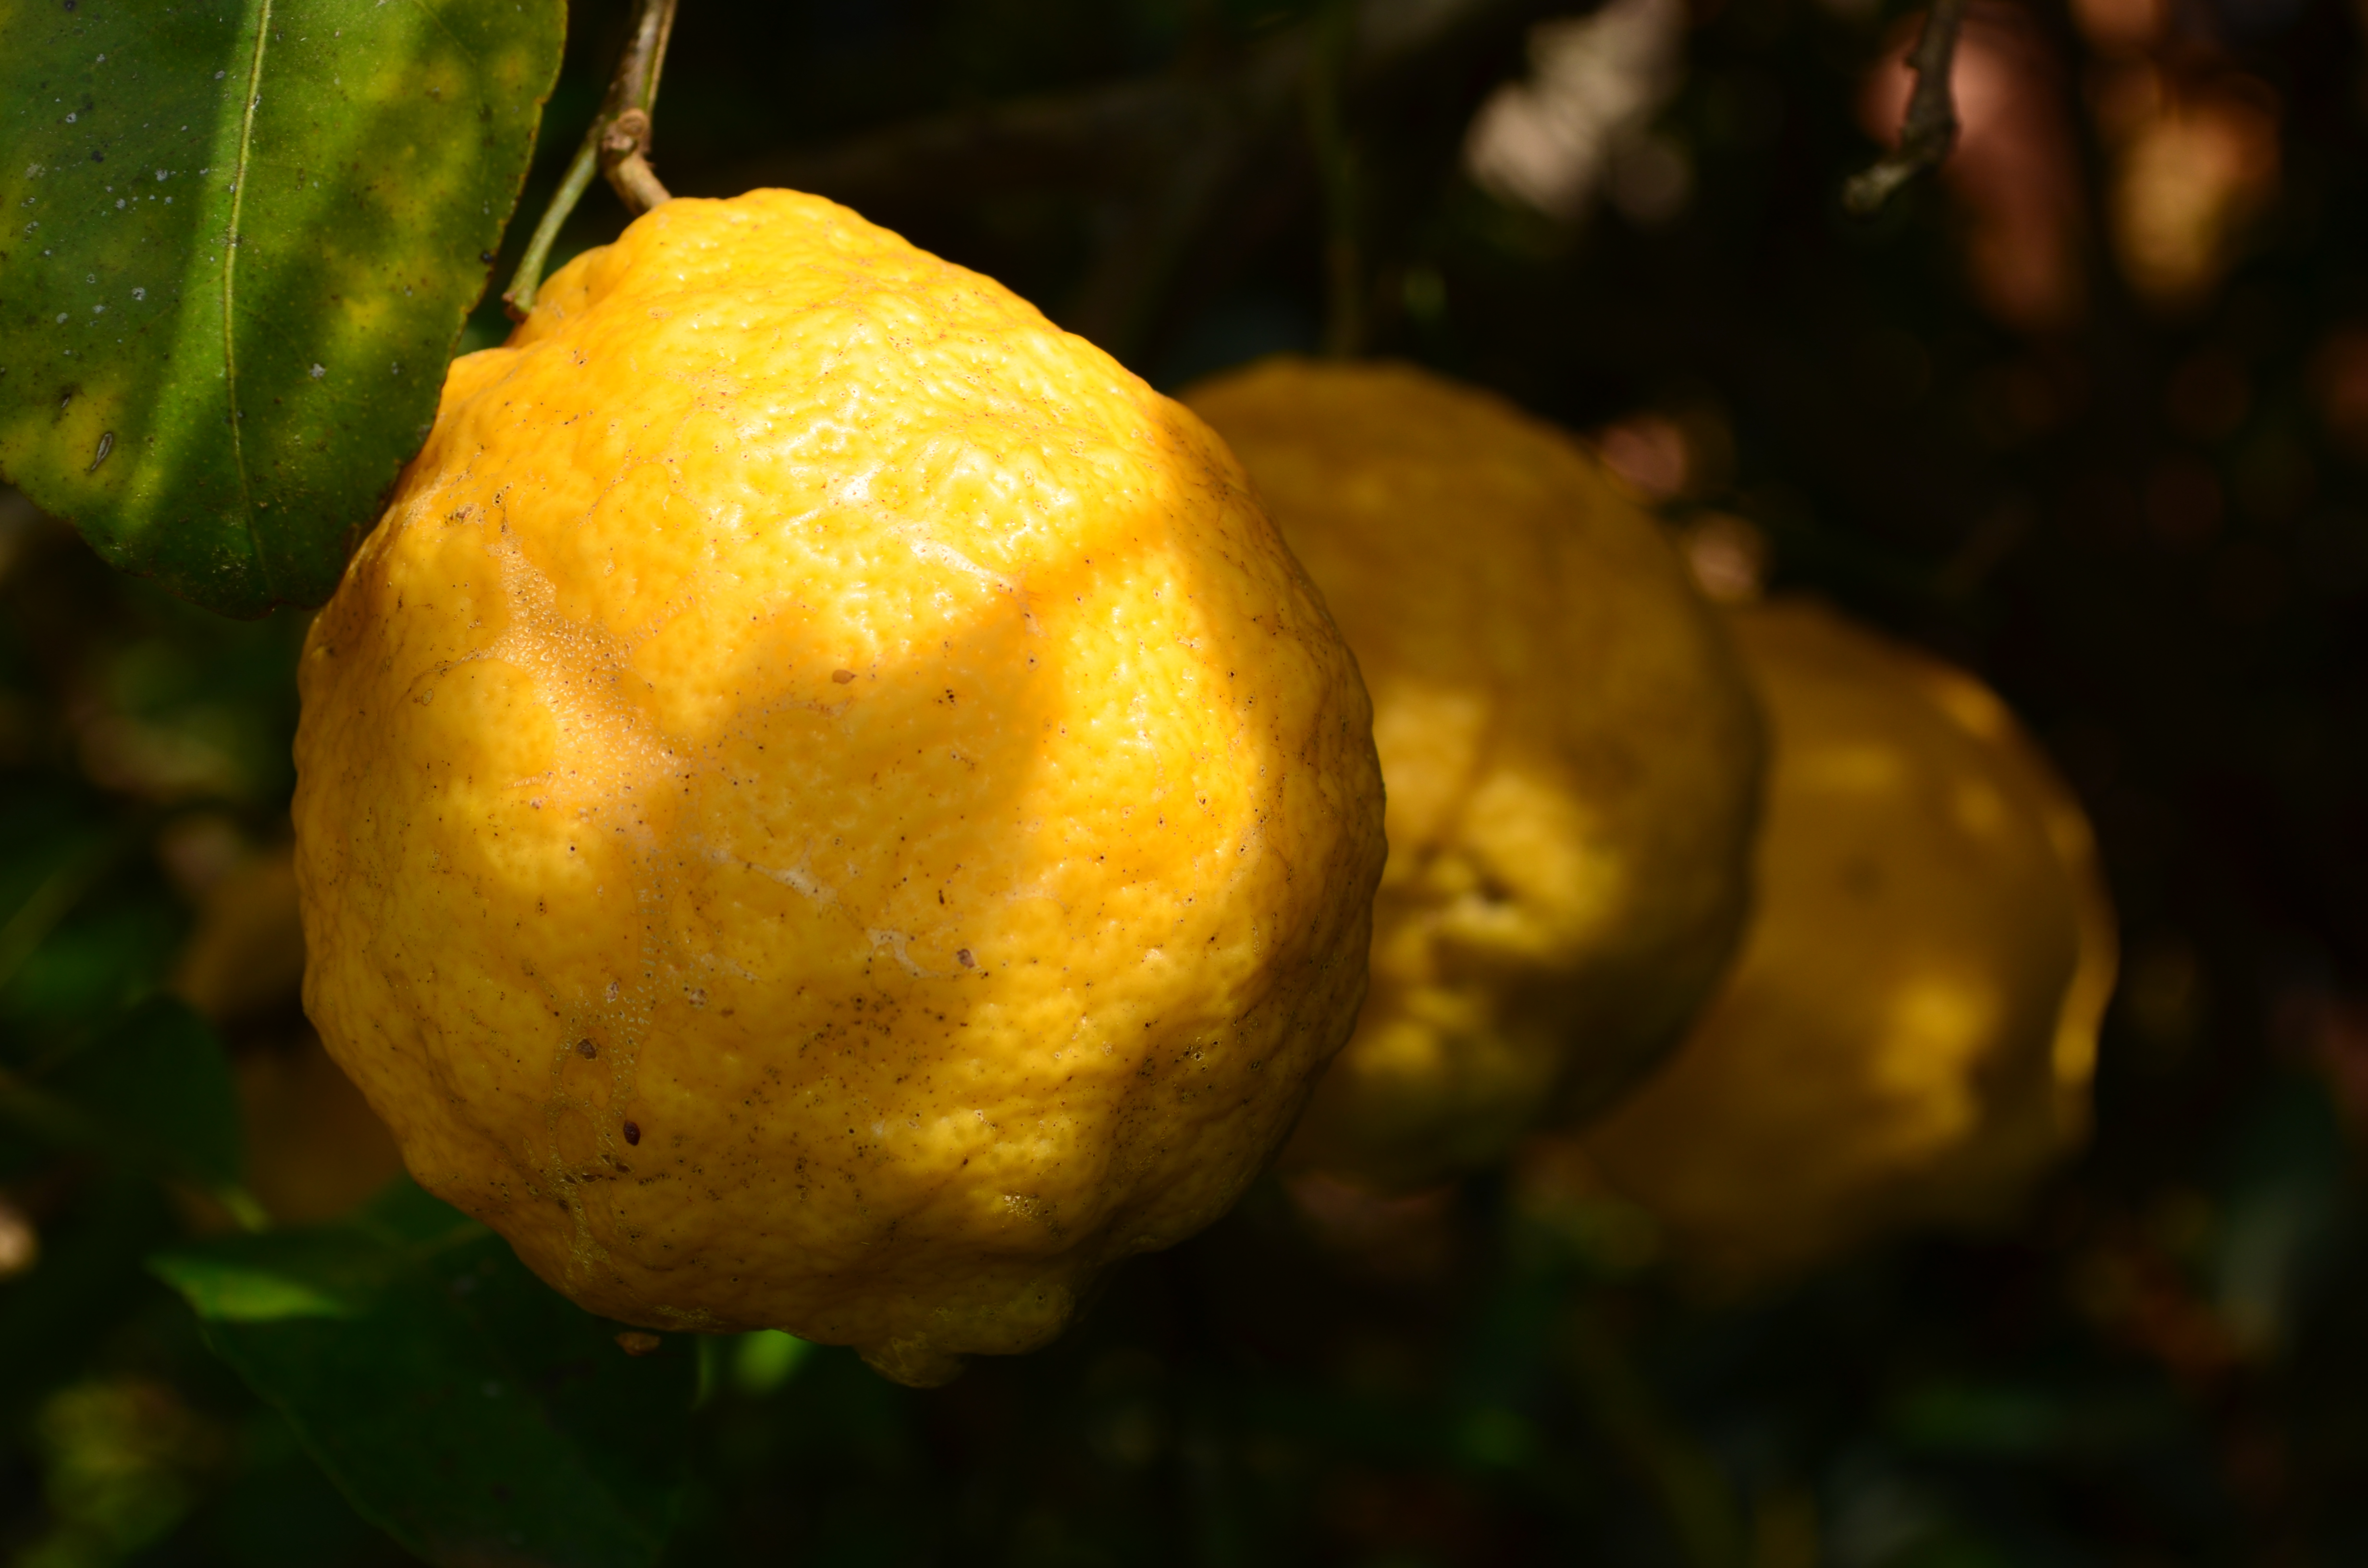
tree, nature, plant, fruit, leaf, flower, food, produce, autumn, yellow, flora, close up, citron, citrus, macro photography, flowering plant, land plant